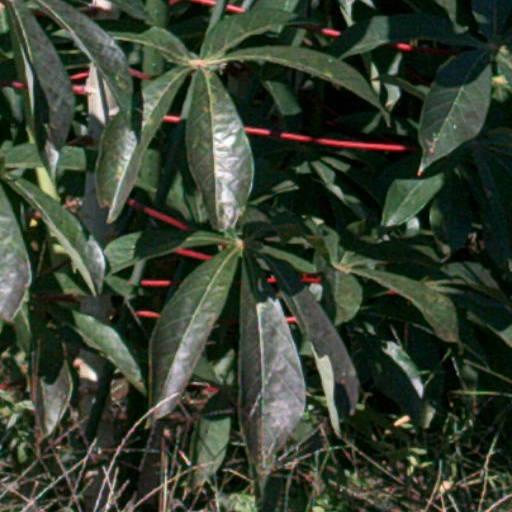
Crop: cassava